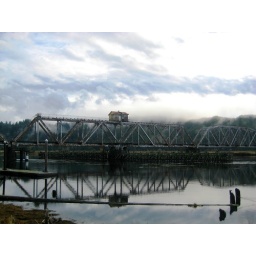
railroad bridge. Siuslaw river near Cushman